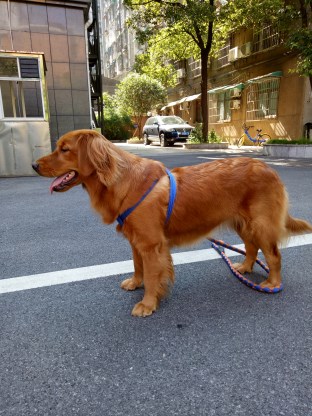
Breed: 5355-n000126-golden_retriever